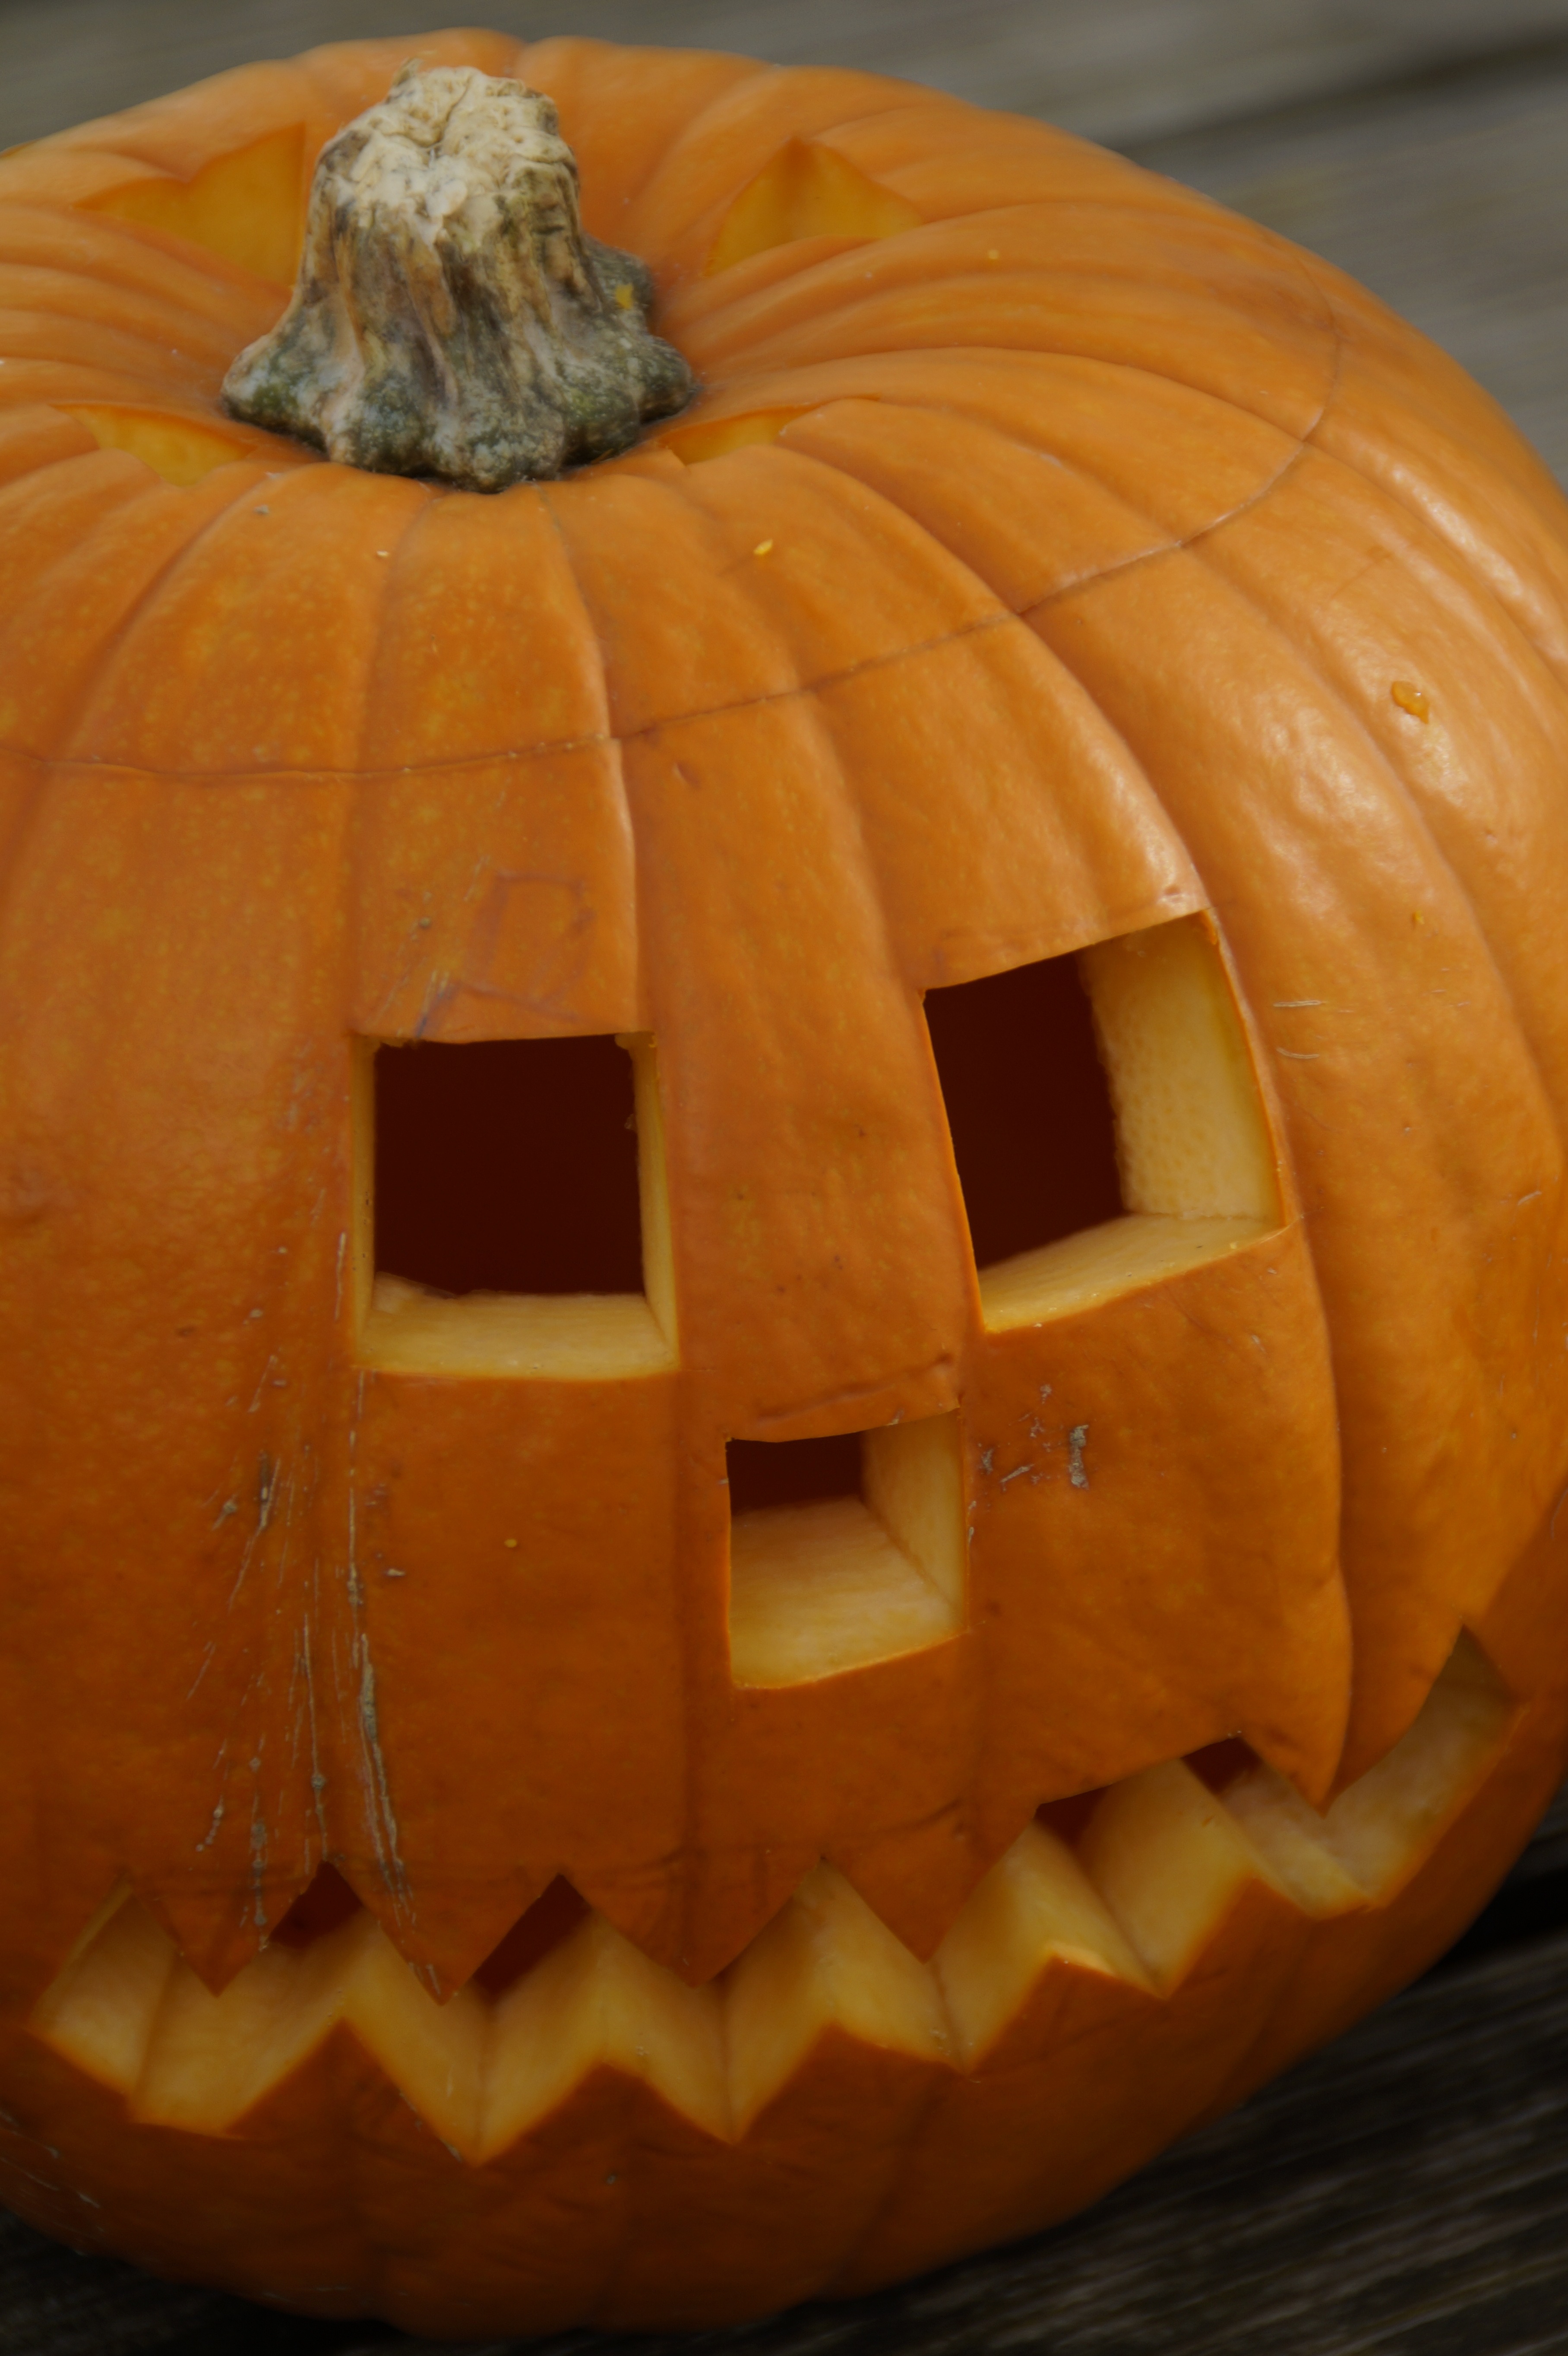
decoration, orange, autumn, pumpkin, halloween, child, thanksgiving, jack o lantern, face, art, children, fun, decorative, bright, seasonal, creepy, calabaza, carving, pumpkins, cucurbita, autumn time, pumpkin ghost, autumn decoration, fash, halloweenkuerbis, fun for kids, man made object, winter squash